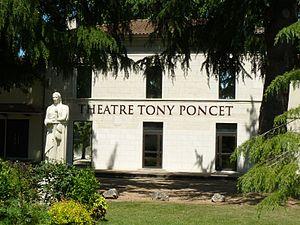
théâtre de St-Aigulin (Charente-Maritime, France)
Saint-Aigulin est une commune du Sud-Ouest de la France située dans le département de la Charente-Maritime.